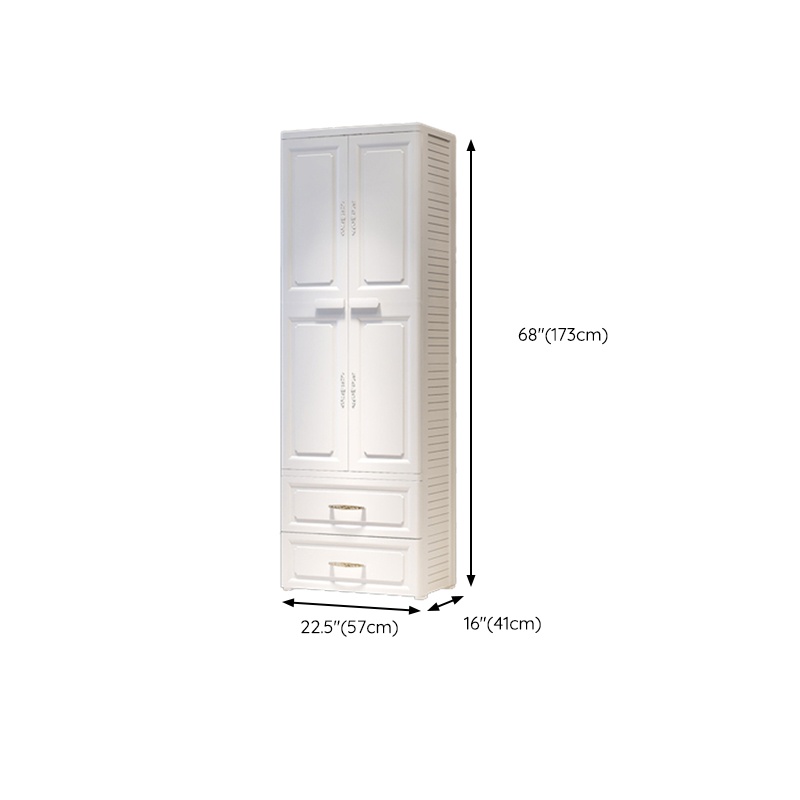
White Plastic Kids Closet High Gloss Multi-Storage Coat Locker
What is Included Theme: No Theme Color: White Material: Plastic Purposeful Distressing Type: No Distressing Number of Drawers: 2 1 Weights & Dimensions Overall Length - Side to Side: 22.5" (57 cm) Overall Width - Front to Back: 16" (41 cm) Overall Height - Top to Bottom: 68" (173 cm) 60" (153 cm) Features Shelves Included: Shelves Included Number of Shelves: 2 Adjustable Shelves: Non-Adjustable Shelf Length - Side to Side: 22.5" (57 cm) Shelf Width - Front to Back: 16" (41 cm) Distance Between Shelves: 0" (0 cm) Drawers Included: Drawers Included Interior Drawer Height - Top to Bottom: 0" (0 cm) Interior Drawer Length - Side to Side: 22.5" (57 cm) Interior Drawer Width - Front to Back: 16" (41 cm) Doors Included: Yes Number of Doors: 2 Clothing Rod Included: With Clothing Rod Clothing Rod Length - Side to Side: 22.5" (57 cm) Removable Clothing Rod: No Mirror Included: Without Mirror Warranty Product Warranty: Yes Warranty Length: 60 Days Full or Limited Warranty: Limited
Brand: createwhite
Category: Furniture > Cabinets & Storage > Closets > Kids' Closets